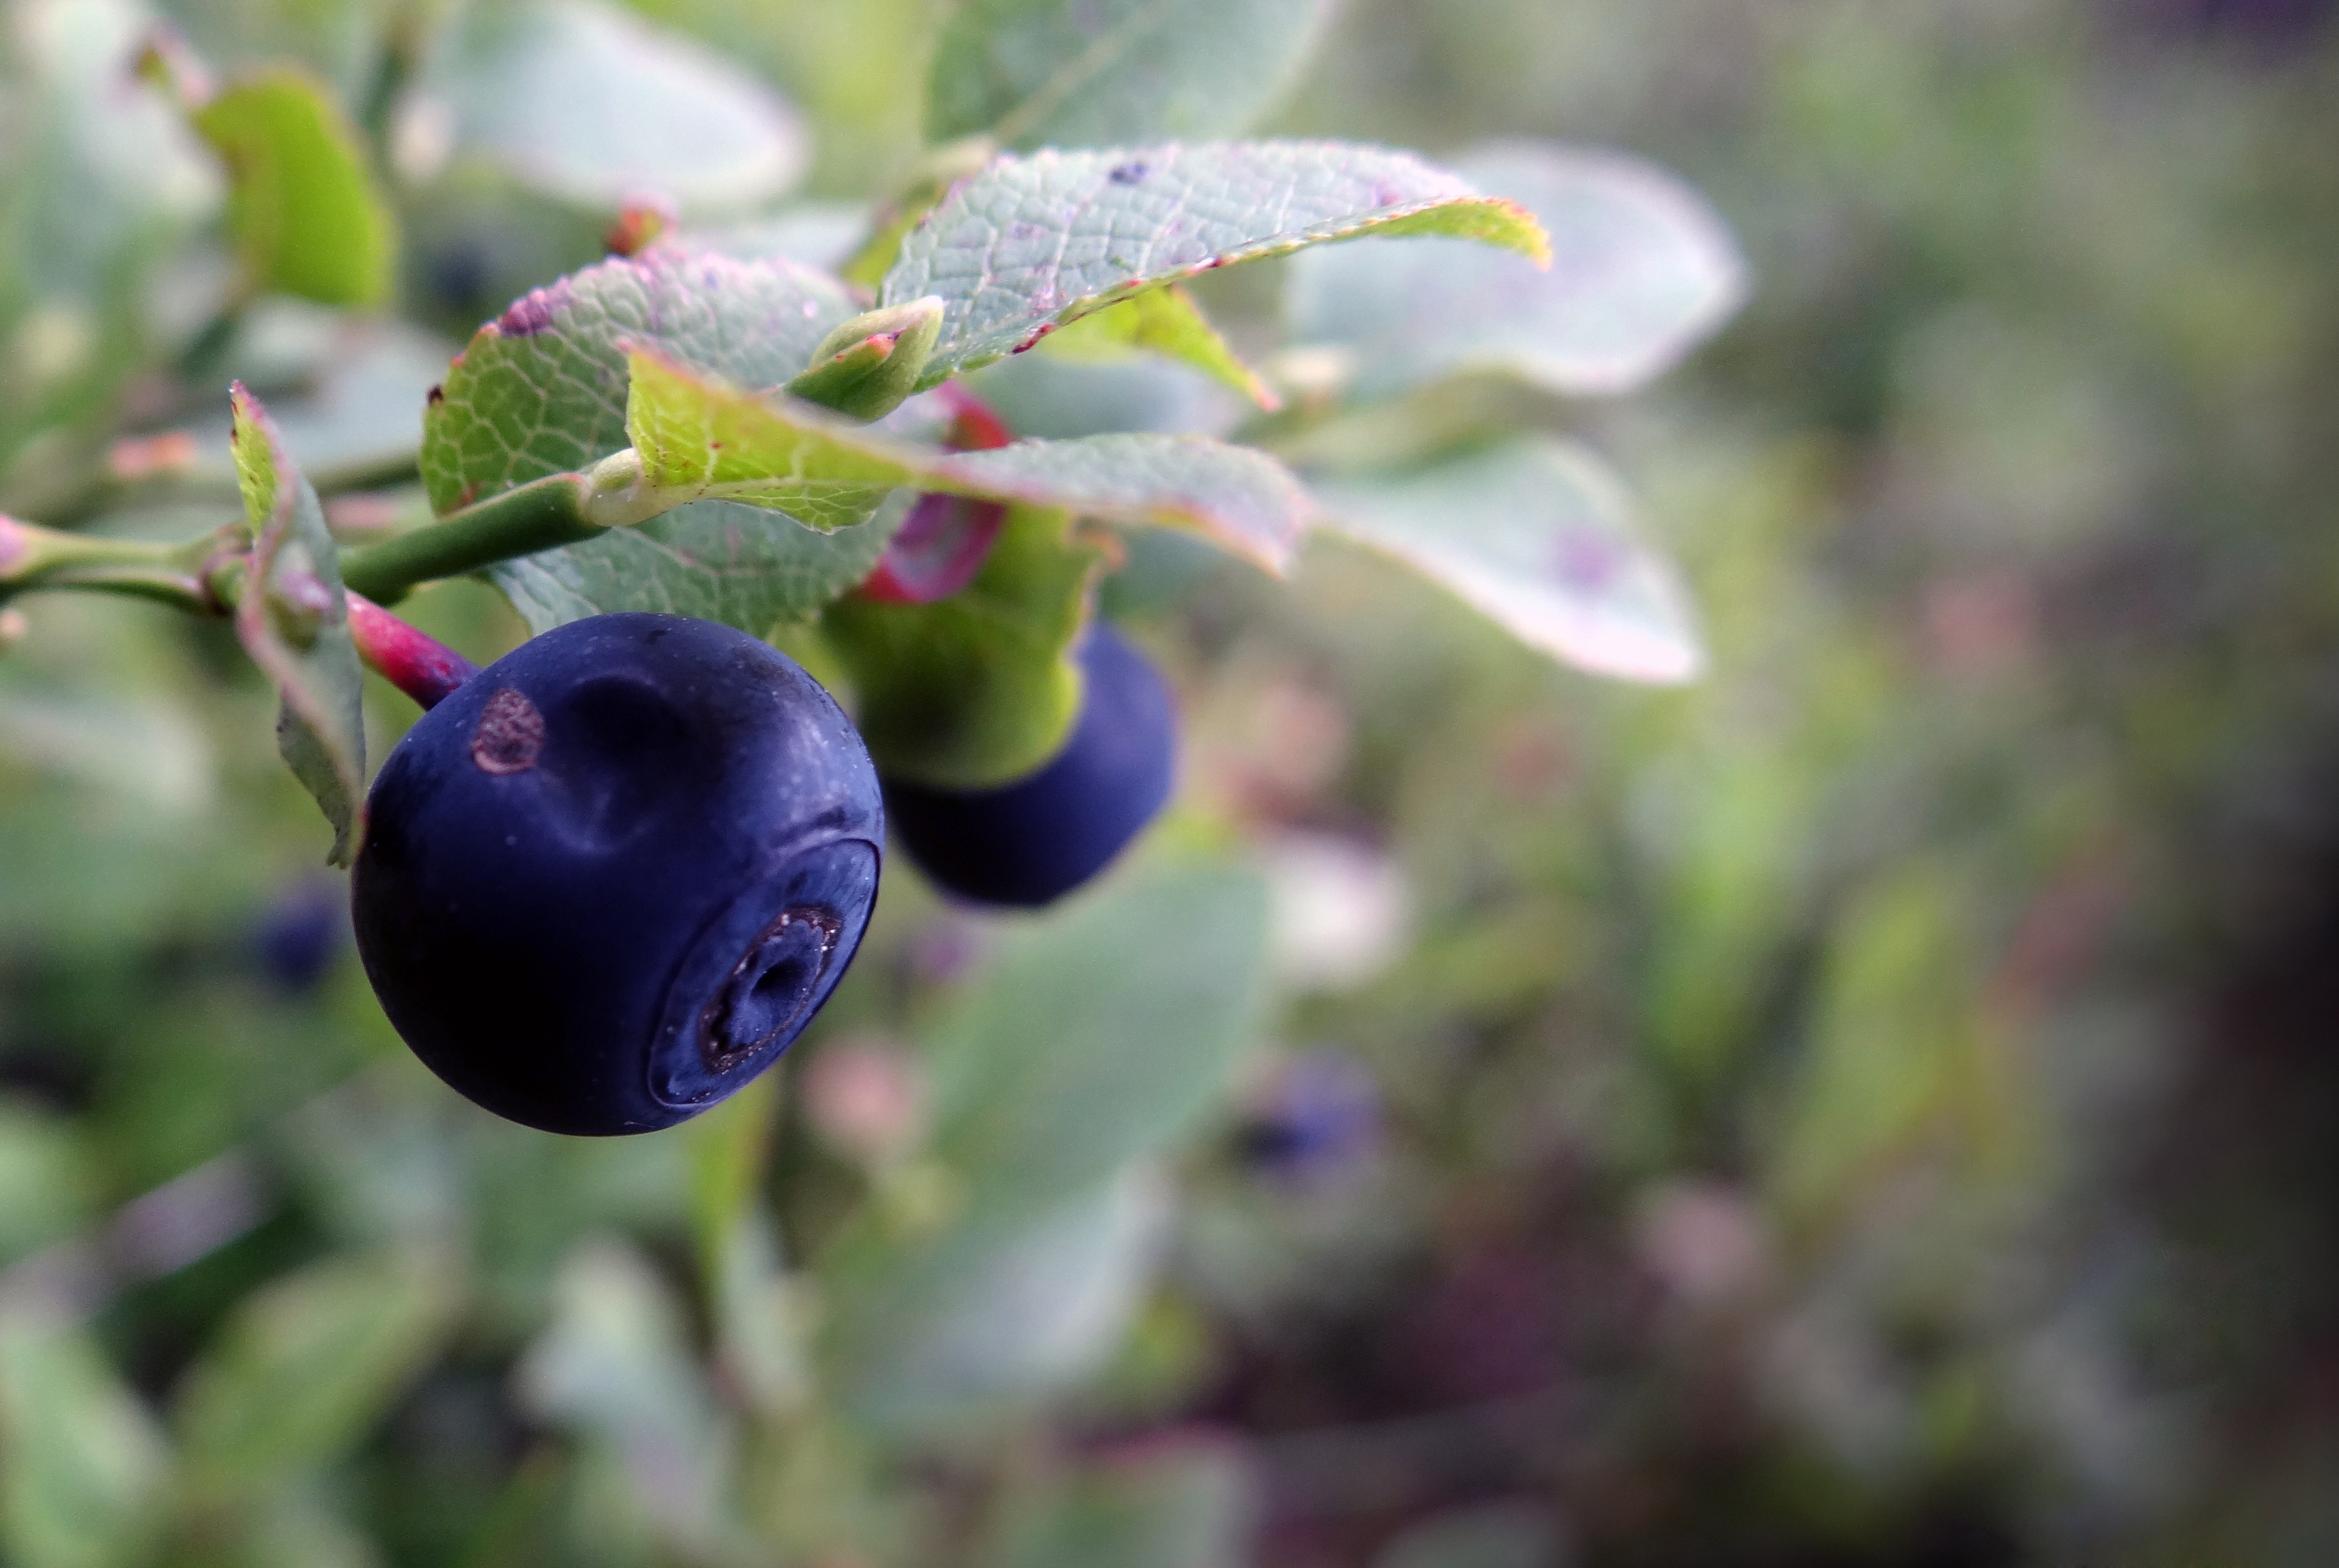
tree, nature, branch, blossom, plant, photography, fruit, berry, leaf, flower, food, produce, natural, botany, blue, flora, wildflower, close up, berries, shrub, macro photography, flowering plant, bilberry, woody plant, land plant, wood fruits